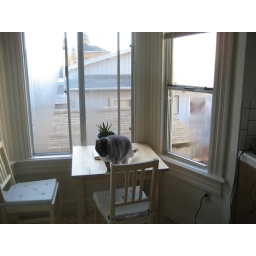
Kitchen table in the bay window area